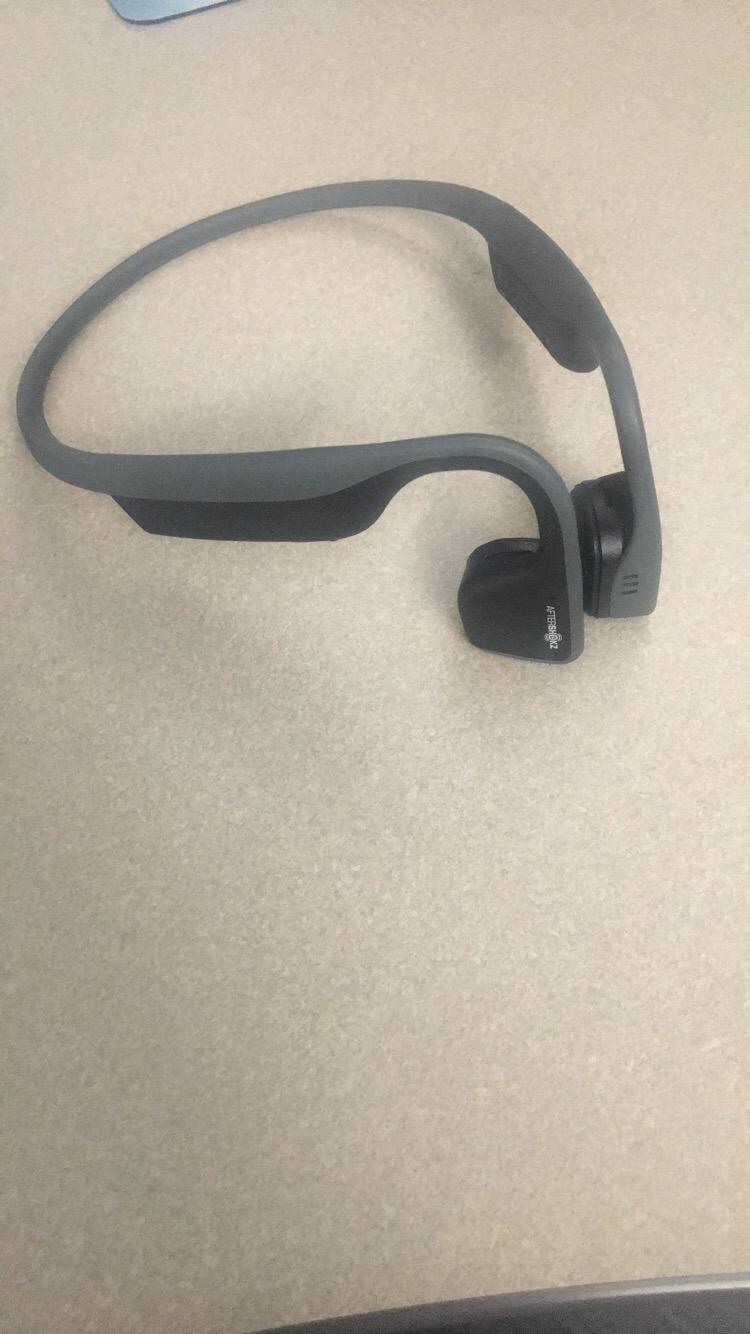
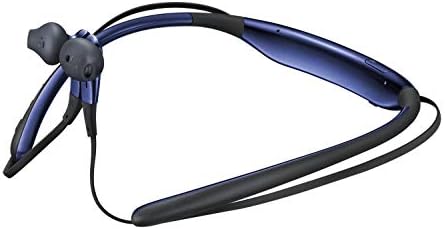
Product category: headphones
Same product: no